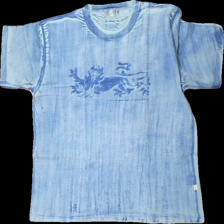
View: front
Type: T-shirt
Category: Men
Brand: Not in the list
Colors: Blue
Material: 100% bomull
Pattern: Animal print
Cut: C-collar
Season: All
Holes: Minor
Damage: flera hål
Damage location: top center
Damage 2: hål
Damage 2 location: bottom right
Price range: <50
Recommended usage: Export
Description: t-shirt med tryck
Comment: urtvättad